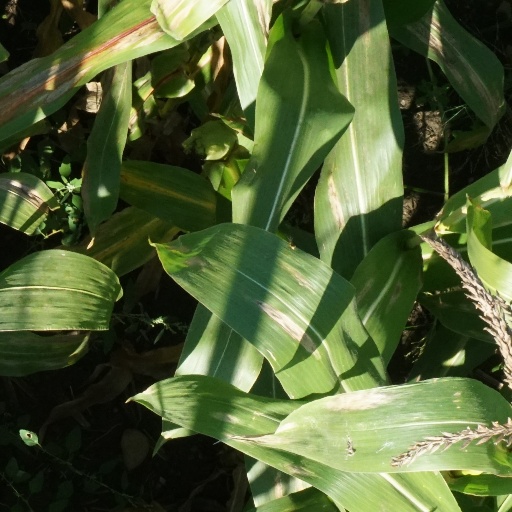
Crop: maize; corn